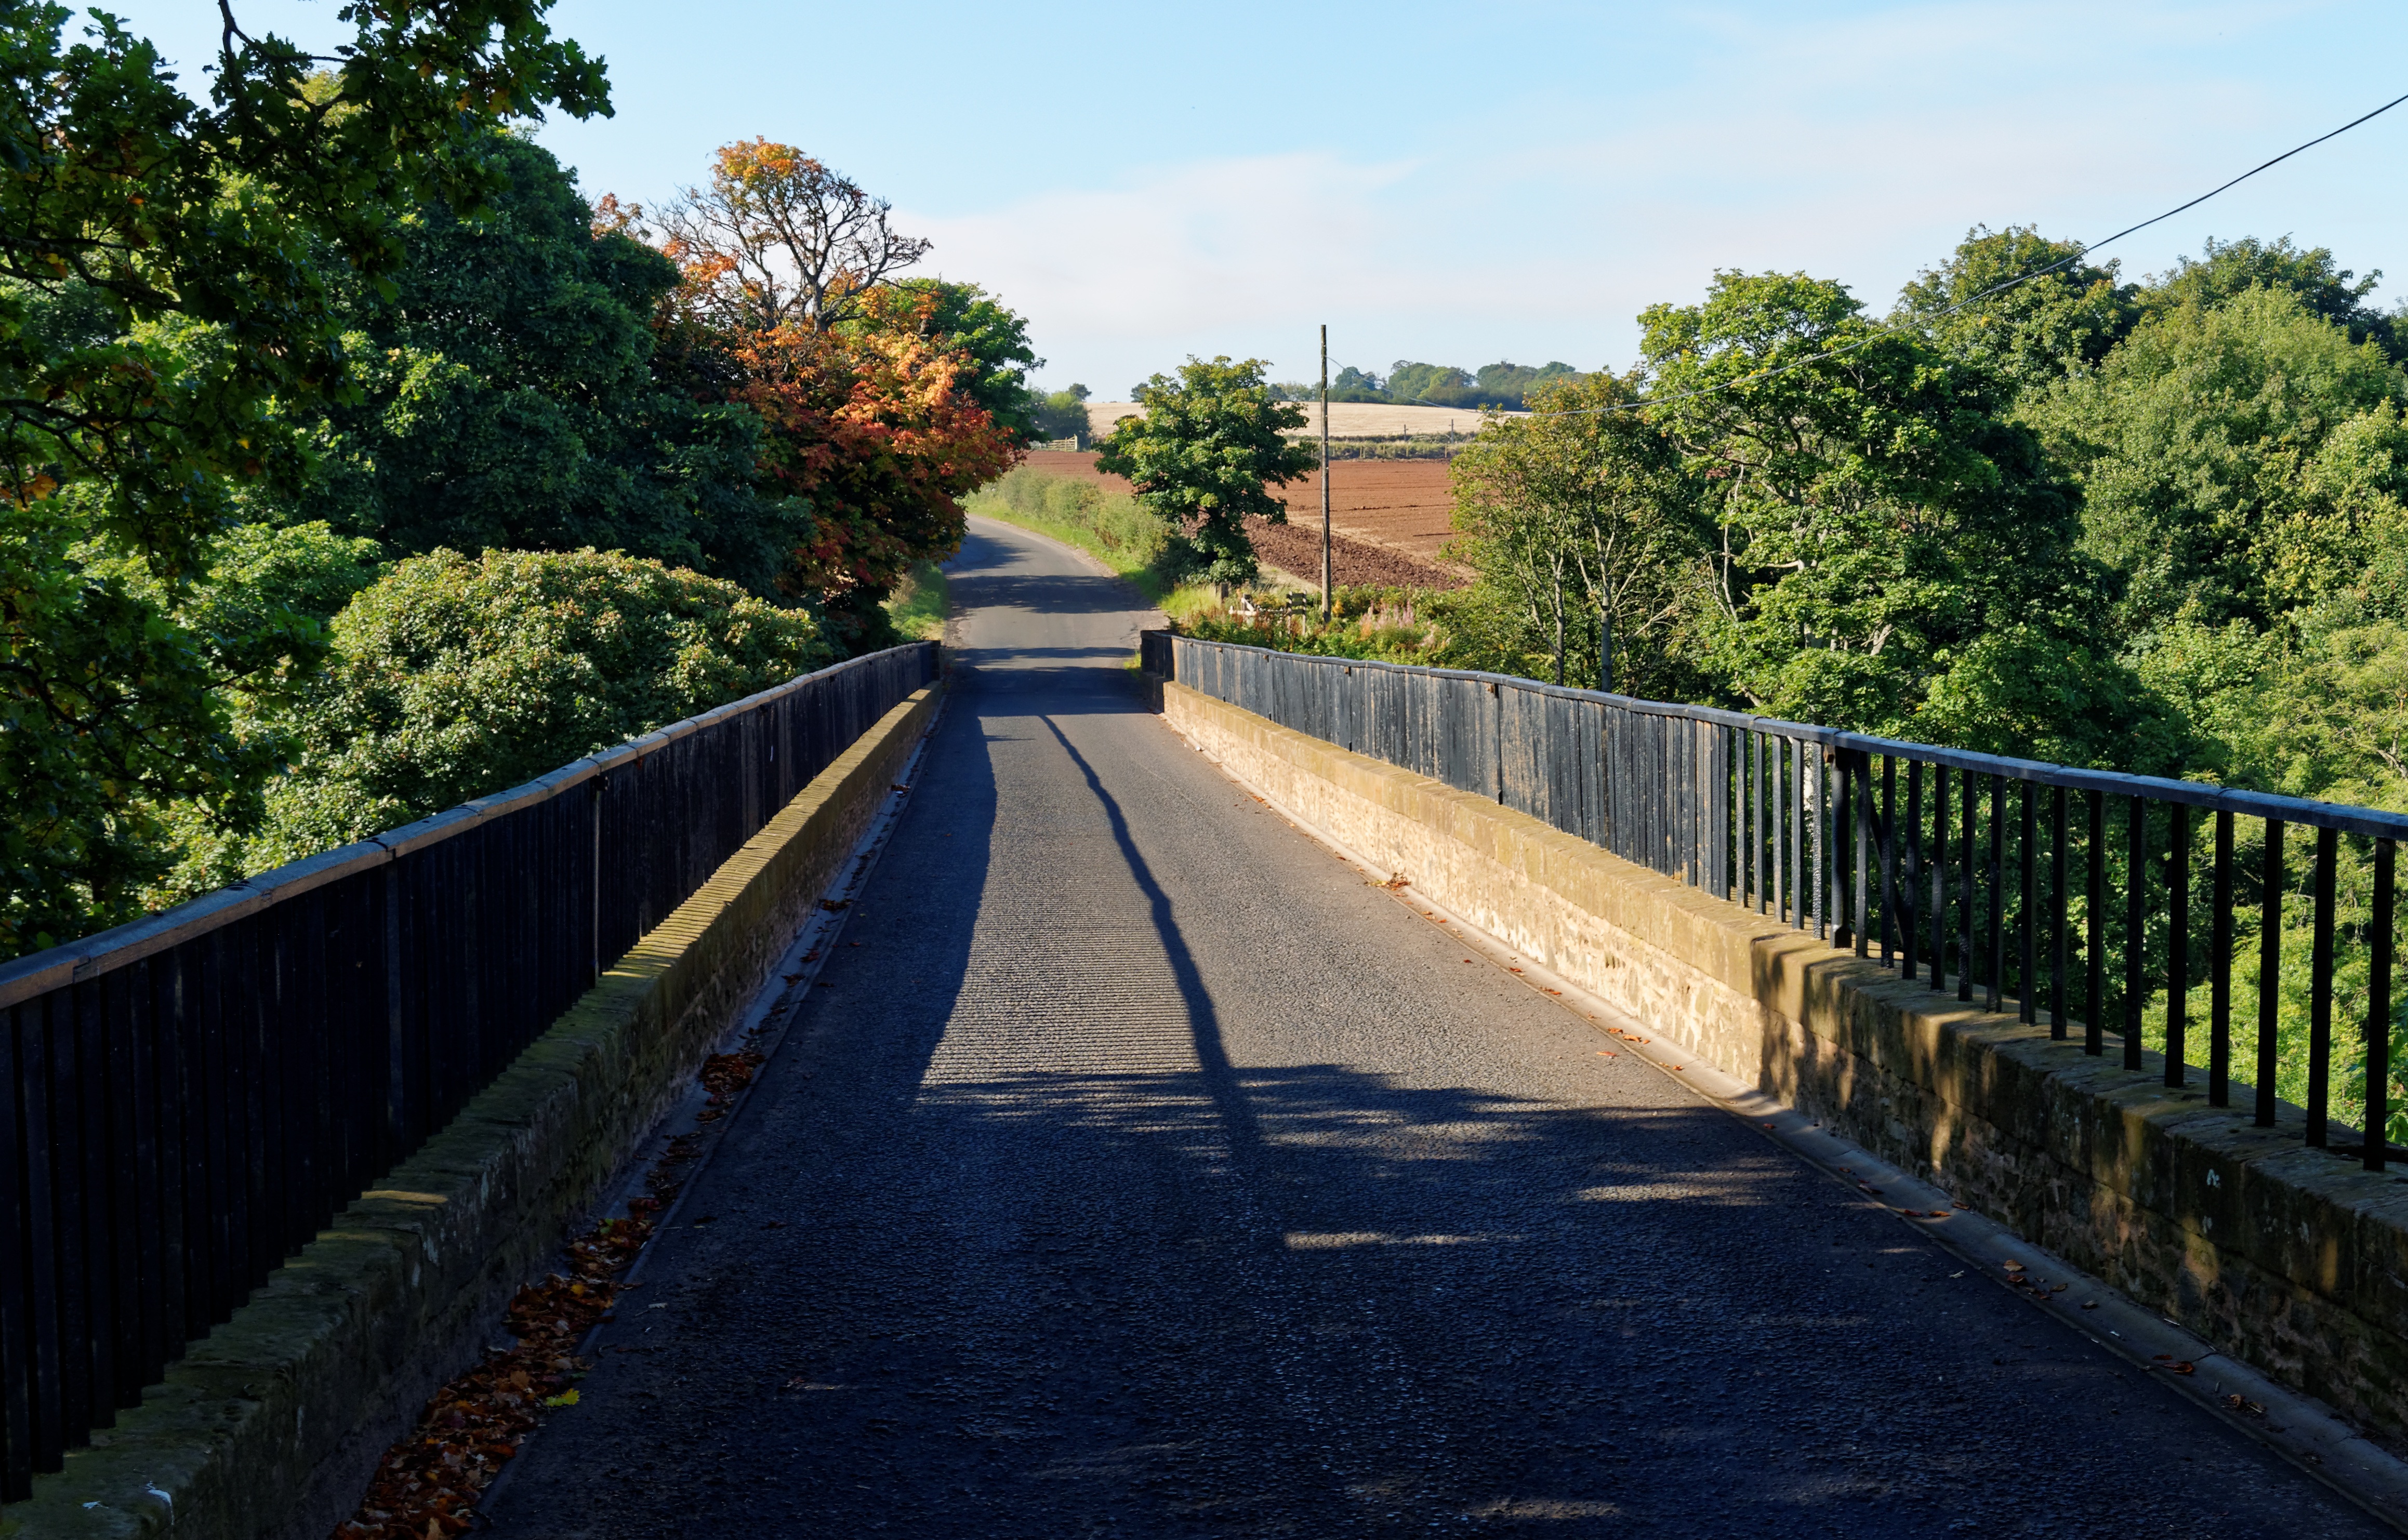
landscape, tree, nature, forest, sun, road, bridge, countryside, sunlight, river, canal, country, walkway, transport, environment, green, scenic, natural, scenery, lane, waterway, outdoors, country lane, nature landscape, landscape background